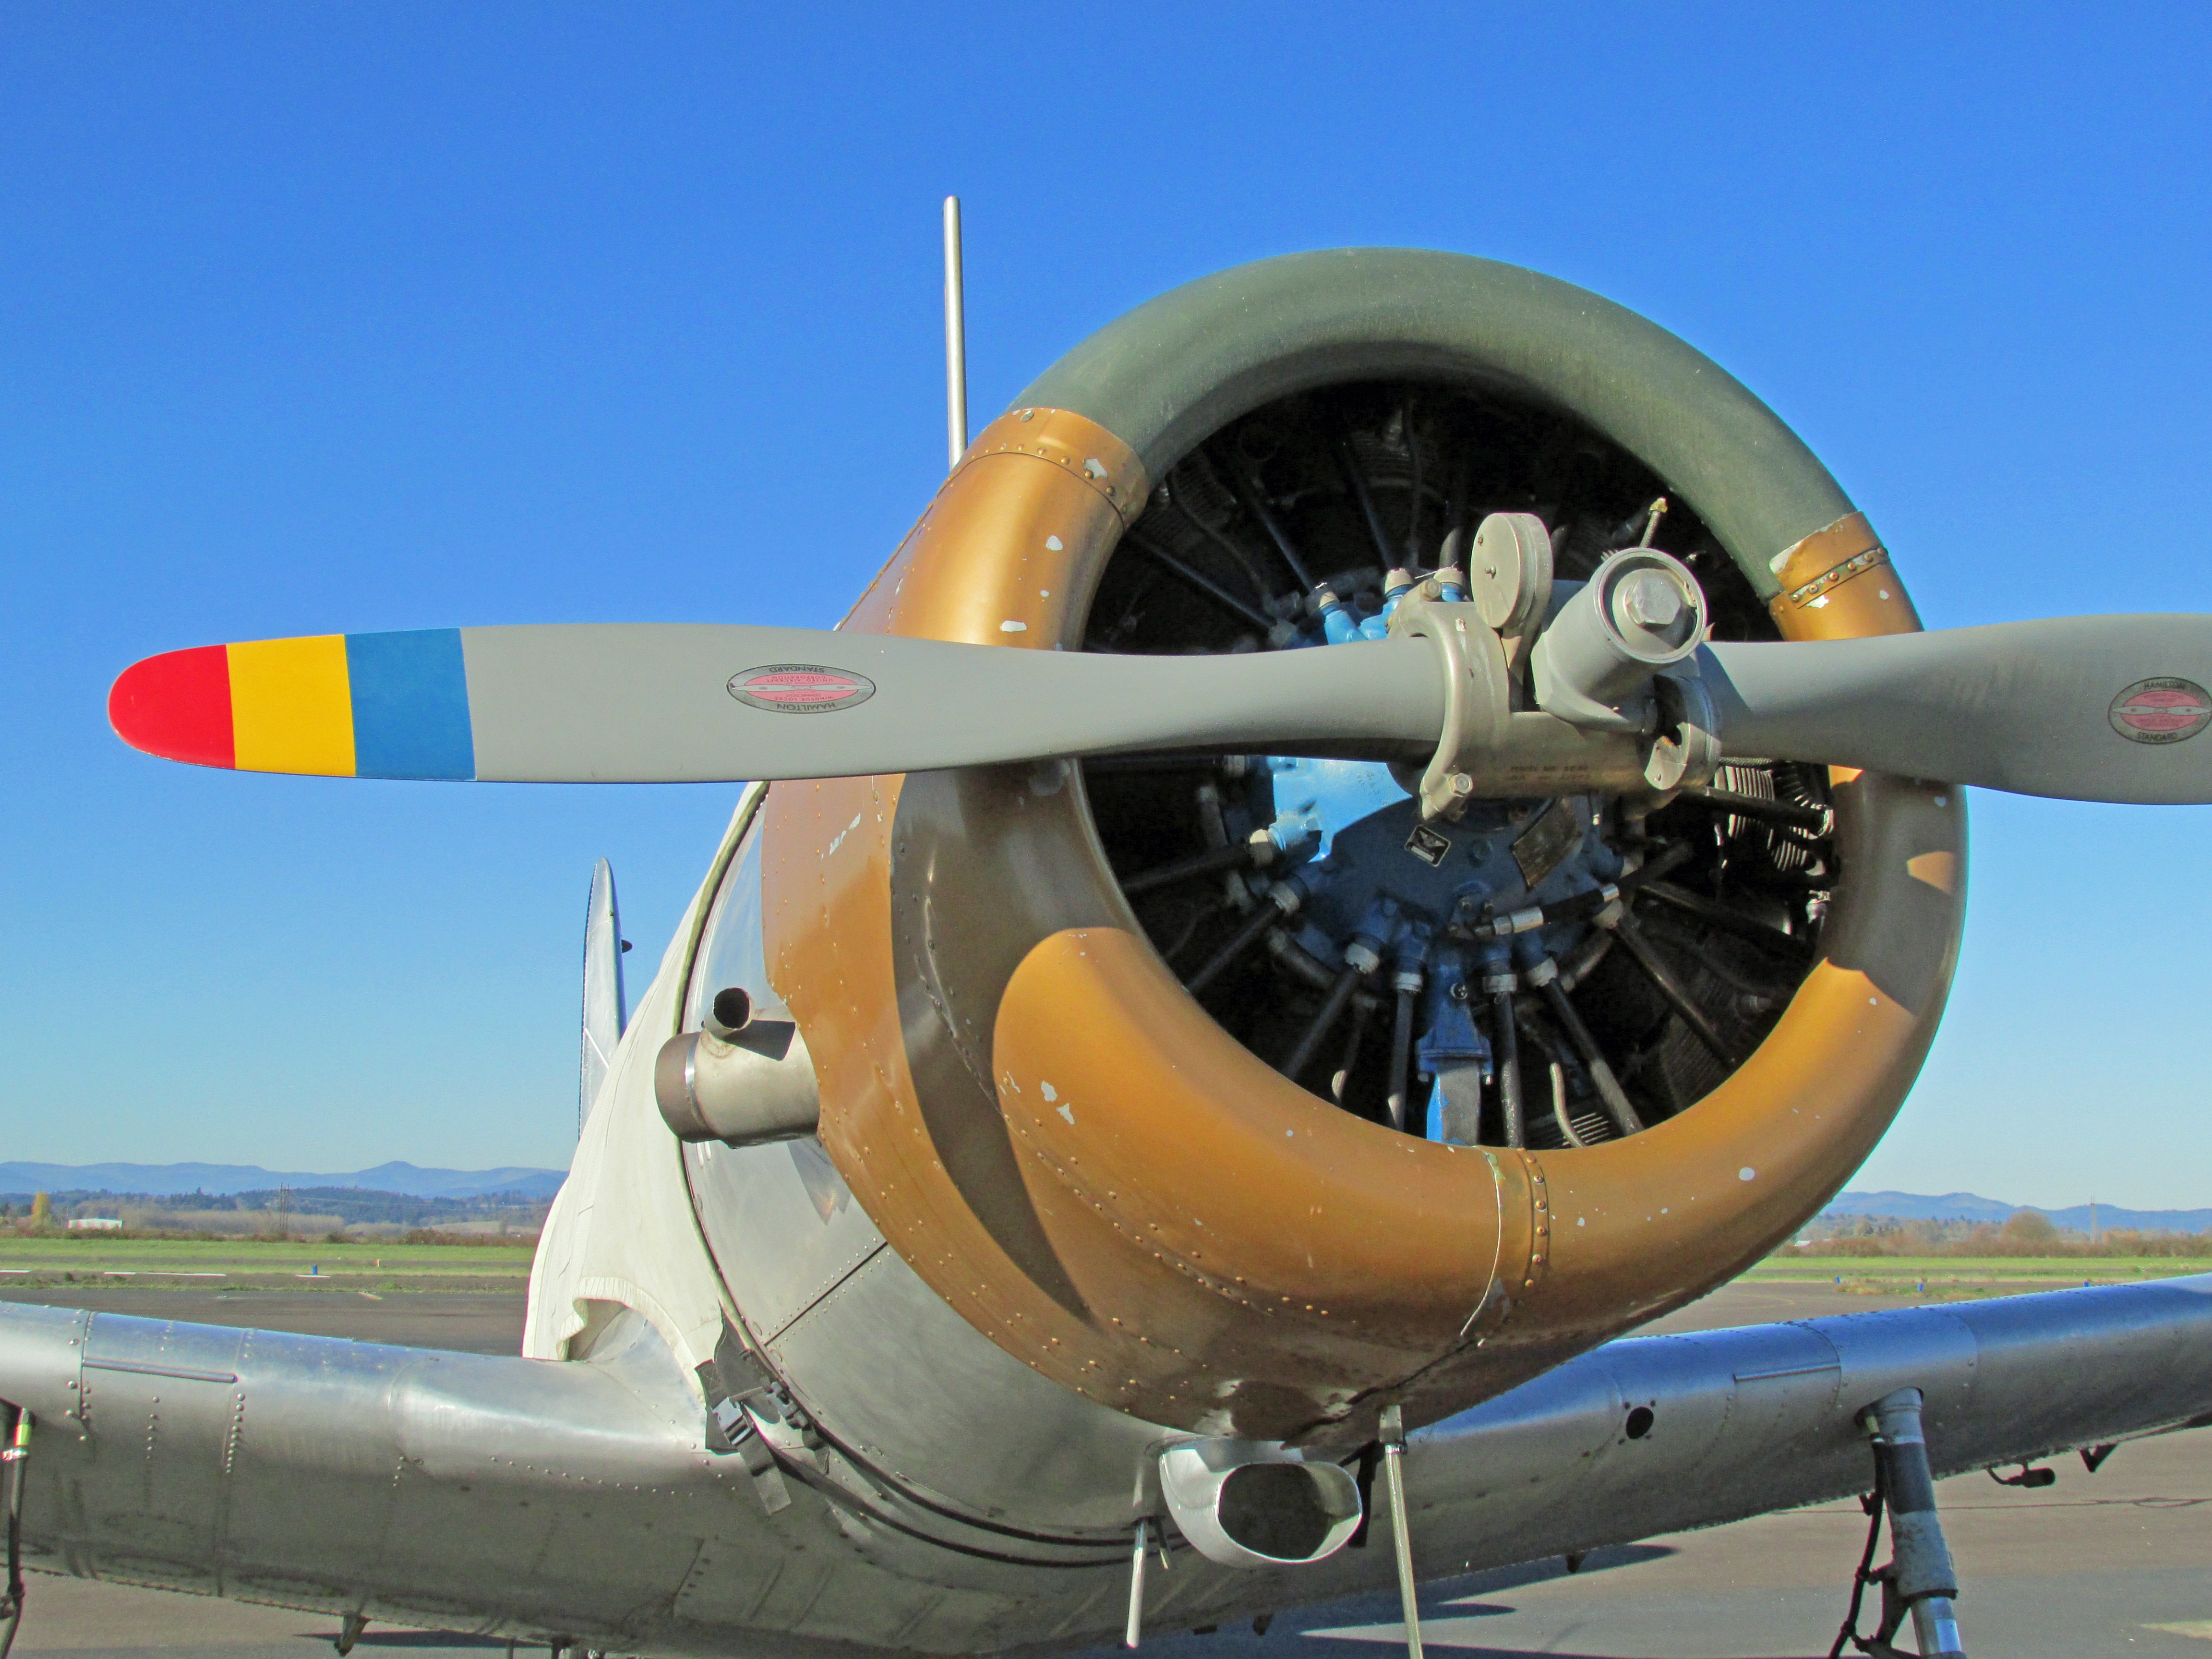
wing, vintage, antique, airplane, plane, aircraft, vehicle, airline, aviation, flight, engine, ww2, classic, propeller, biplane, boeing, air force, military aircraft, air travel, atmosphere of earth, aerospace engineering, aircraft engine, propeller driven aircraft, bt 13, consolidated vultee, bt13